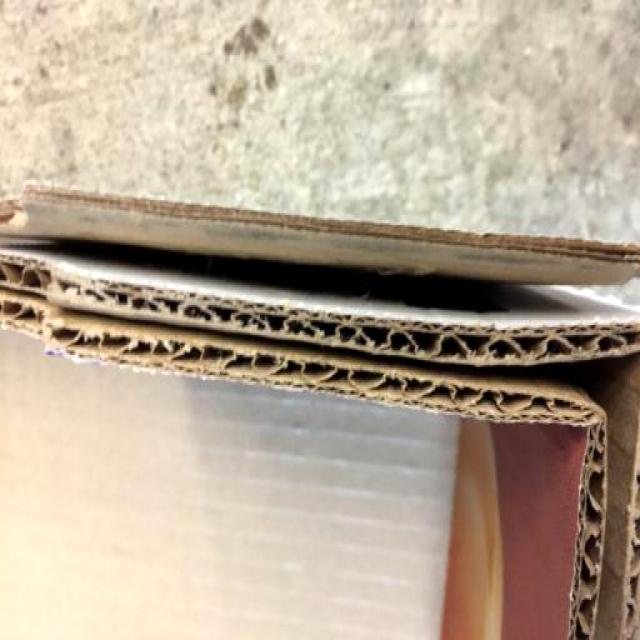
Label: Cardboard